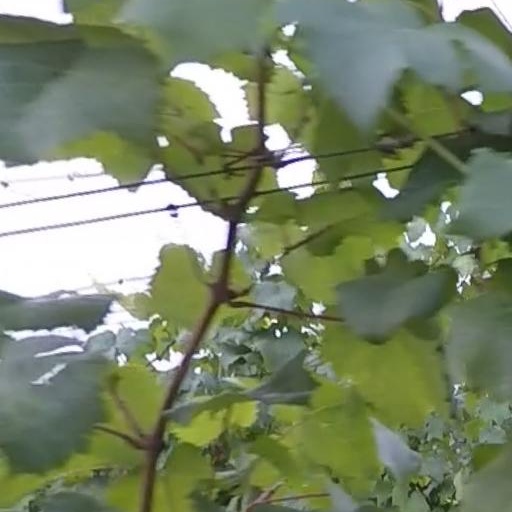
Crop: grape